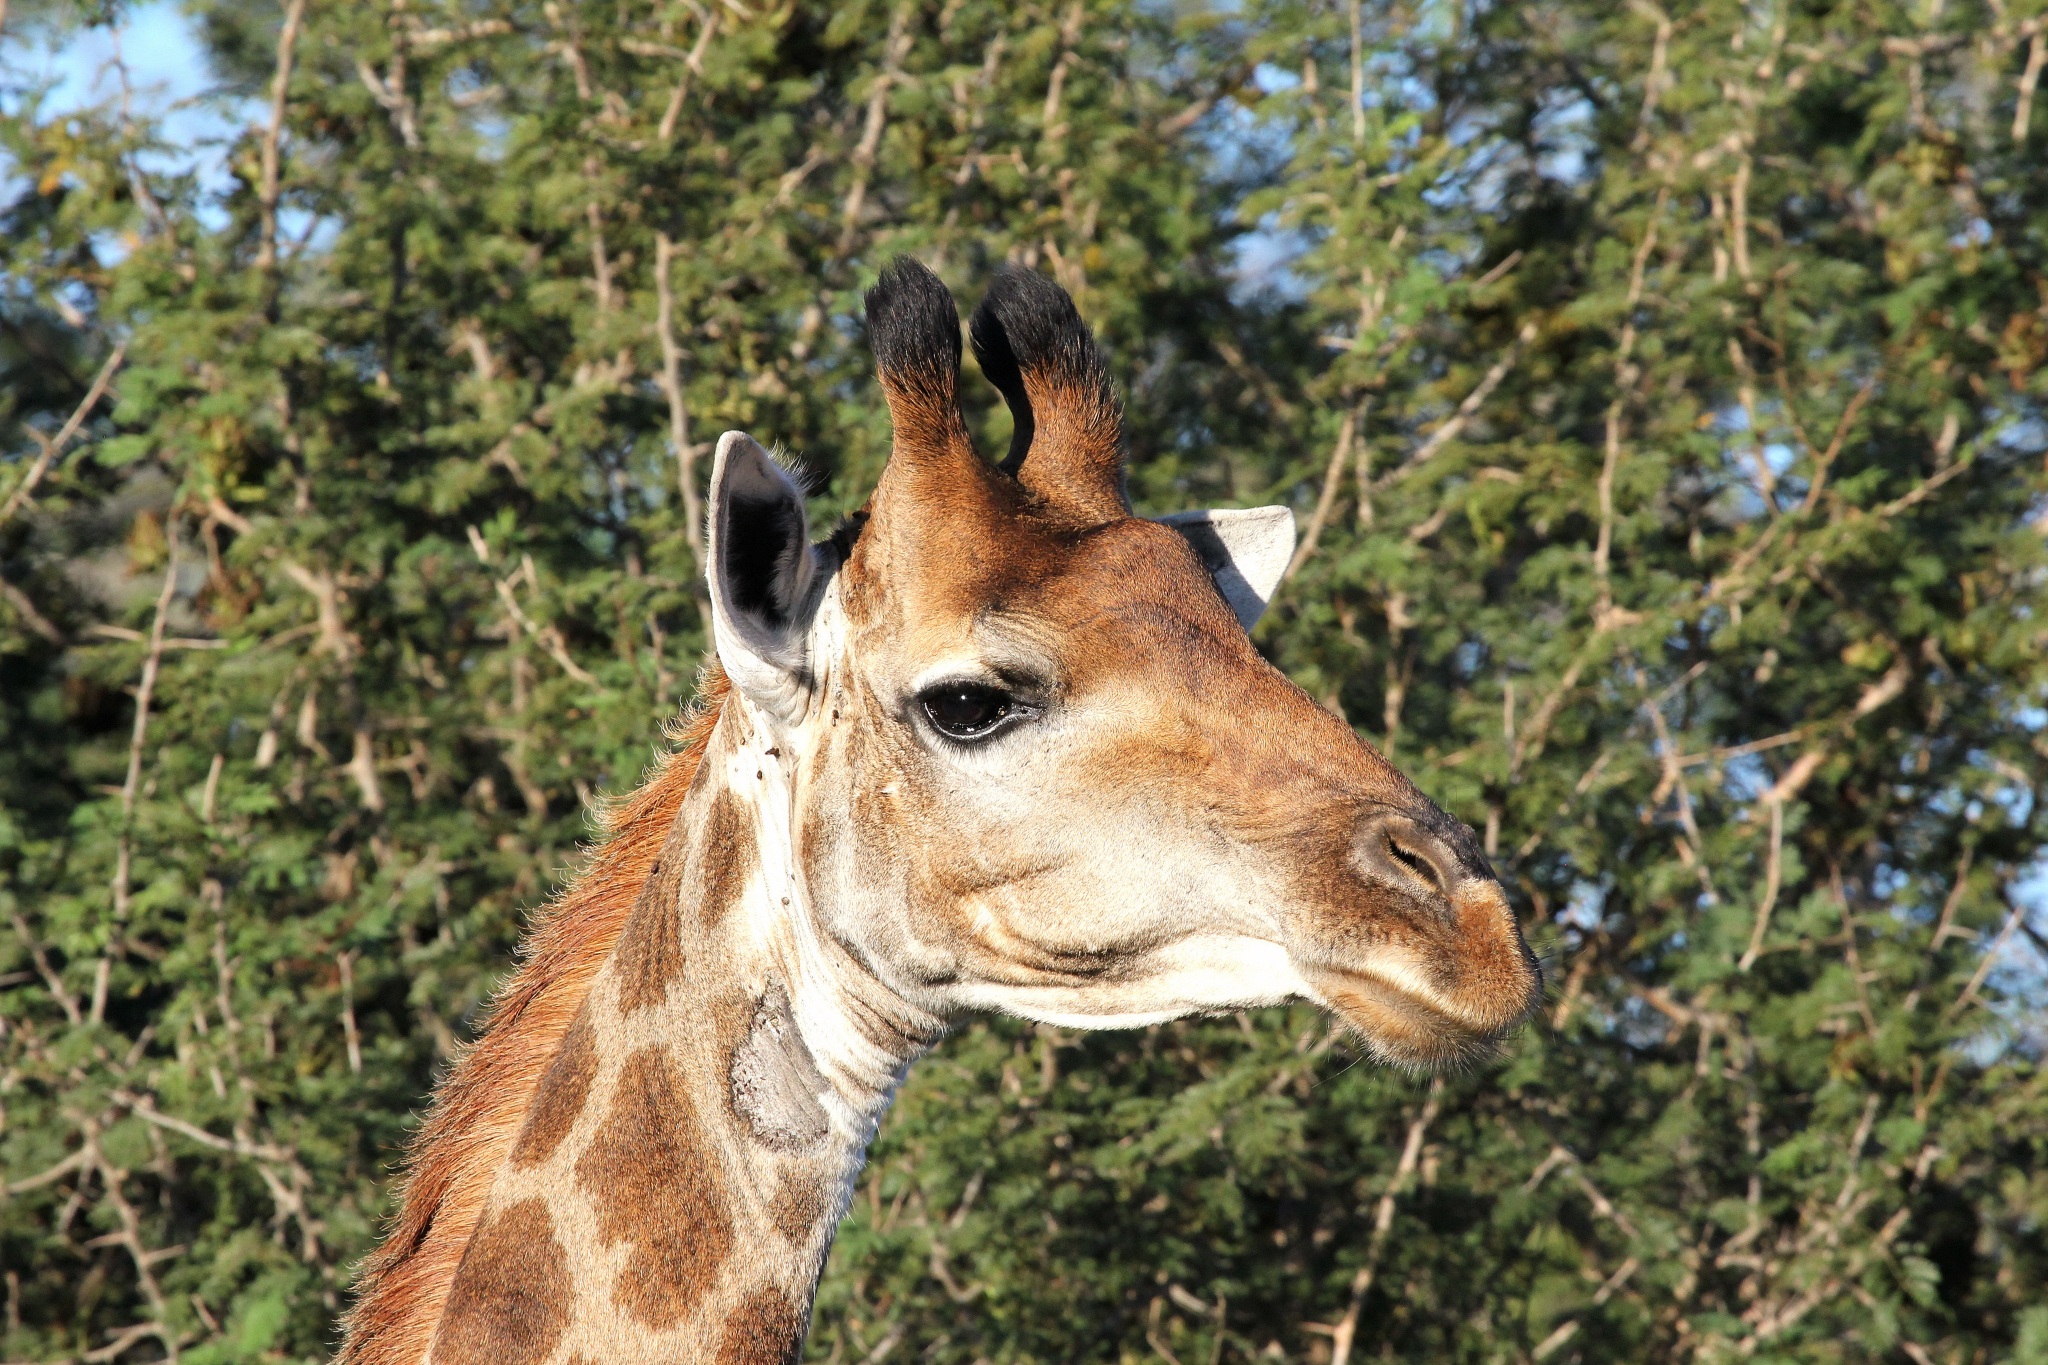
nature, wildlife, mammal, fauna, savanna, giraffe, vertebrate, impala, safari, herbivore, giraffidae, white tailed deer, giraffe head